Rose McGowan

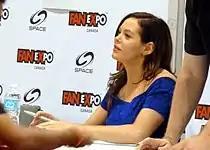
McGowan signing autographs at Fan Expo Canada in 2012

In the early 1990s, McGowan, then relatively unknown, was involved for two years with a man she refers to as William, who, she claims, kept buying her exercise equipment and fashion magazines in an effort to persuade her to get thinner. She developed an eating disorder in her unsuccessful efforts to get her weight down to like the women in the magazines. "I never was able to get below ," she wrote later. "I felt like a failure." That relationship and the eating disorder ended in early 1993 when McGowan met Brett Cantor, a part-owner of Hollywood's Dragonfly nightclub. Cantor was stabbed to death in his house that July, and McGowan stated that his murder left her "shattered". The killing remains unsolved.